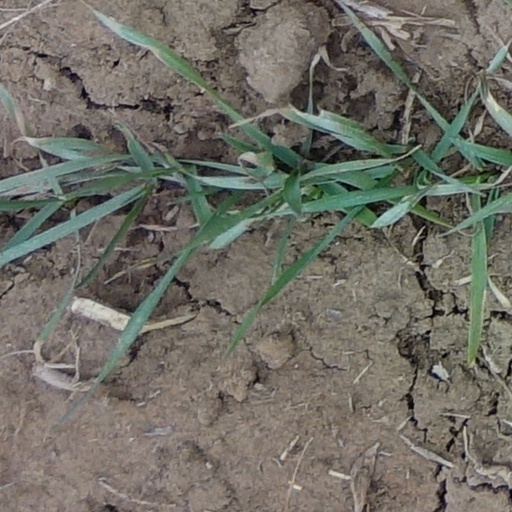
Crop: wheat